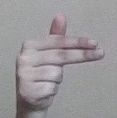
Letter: ghain